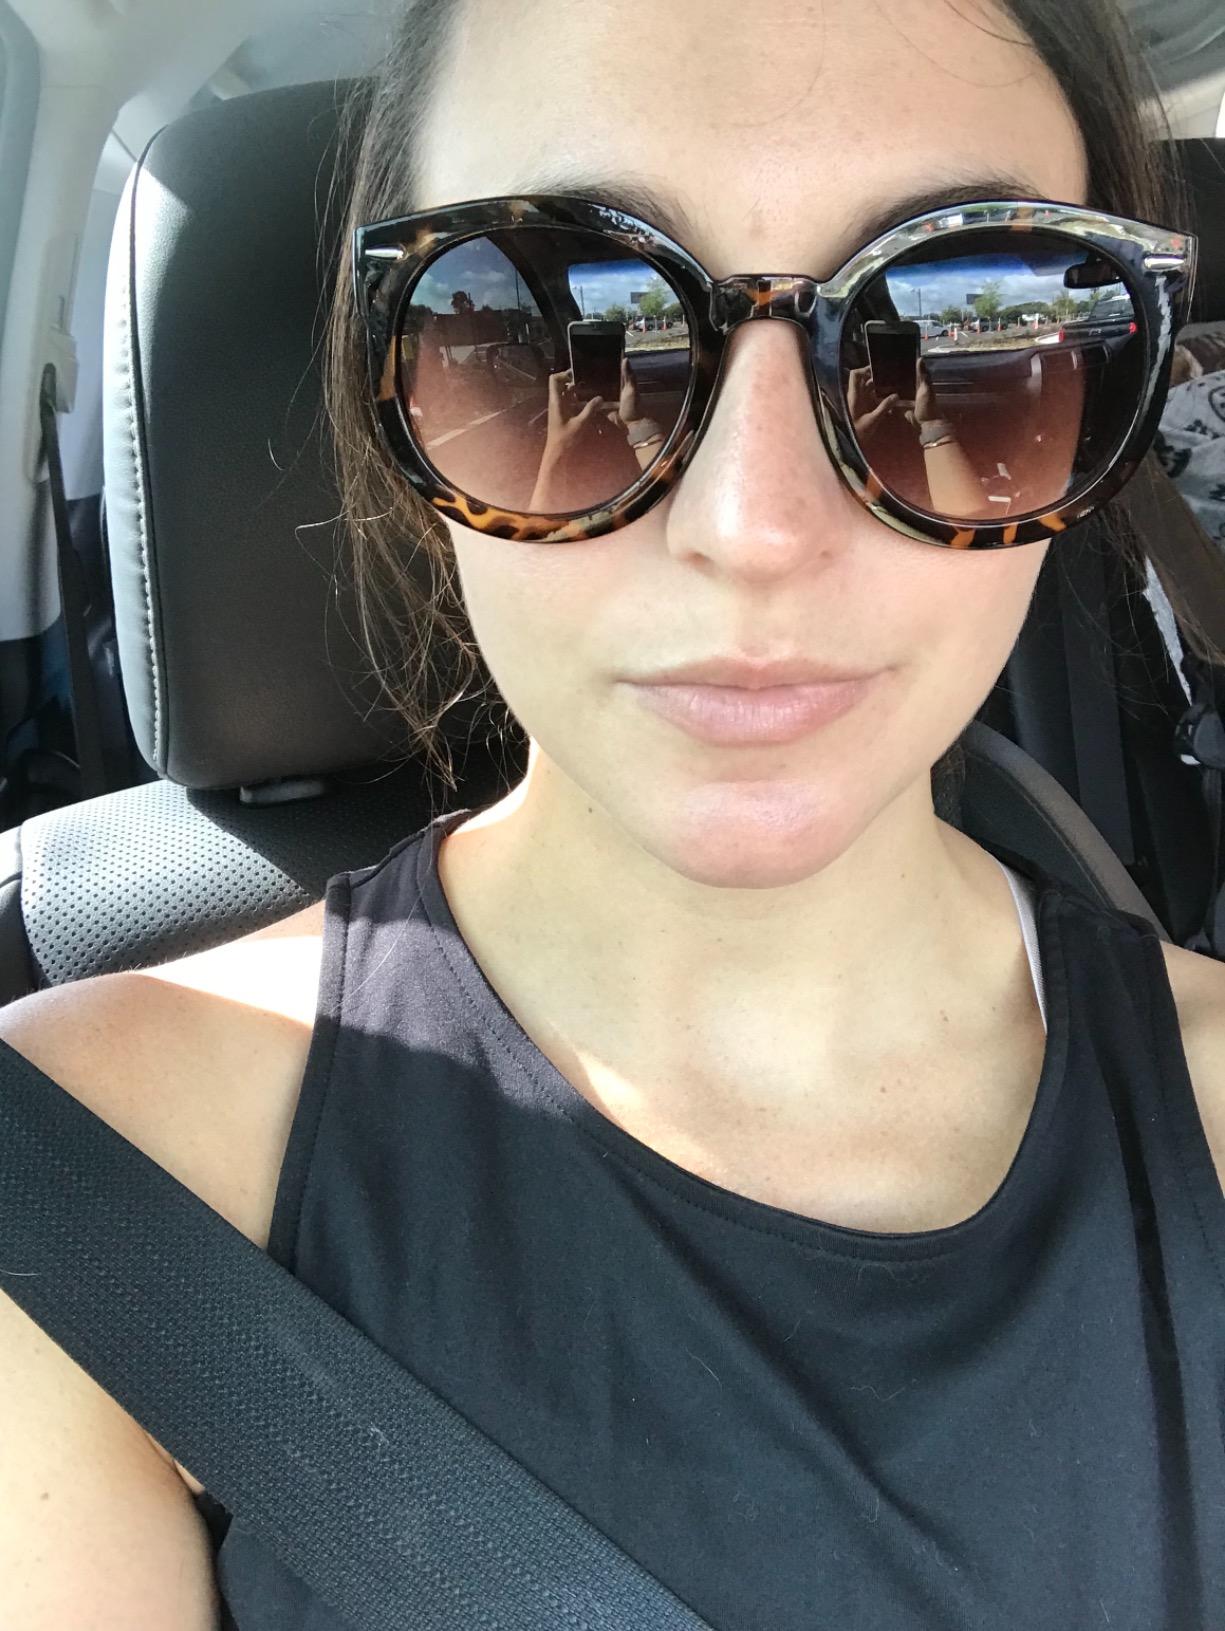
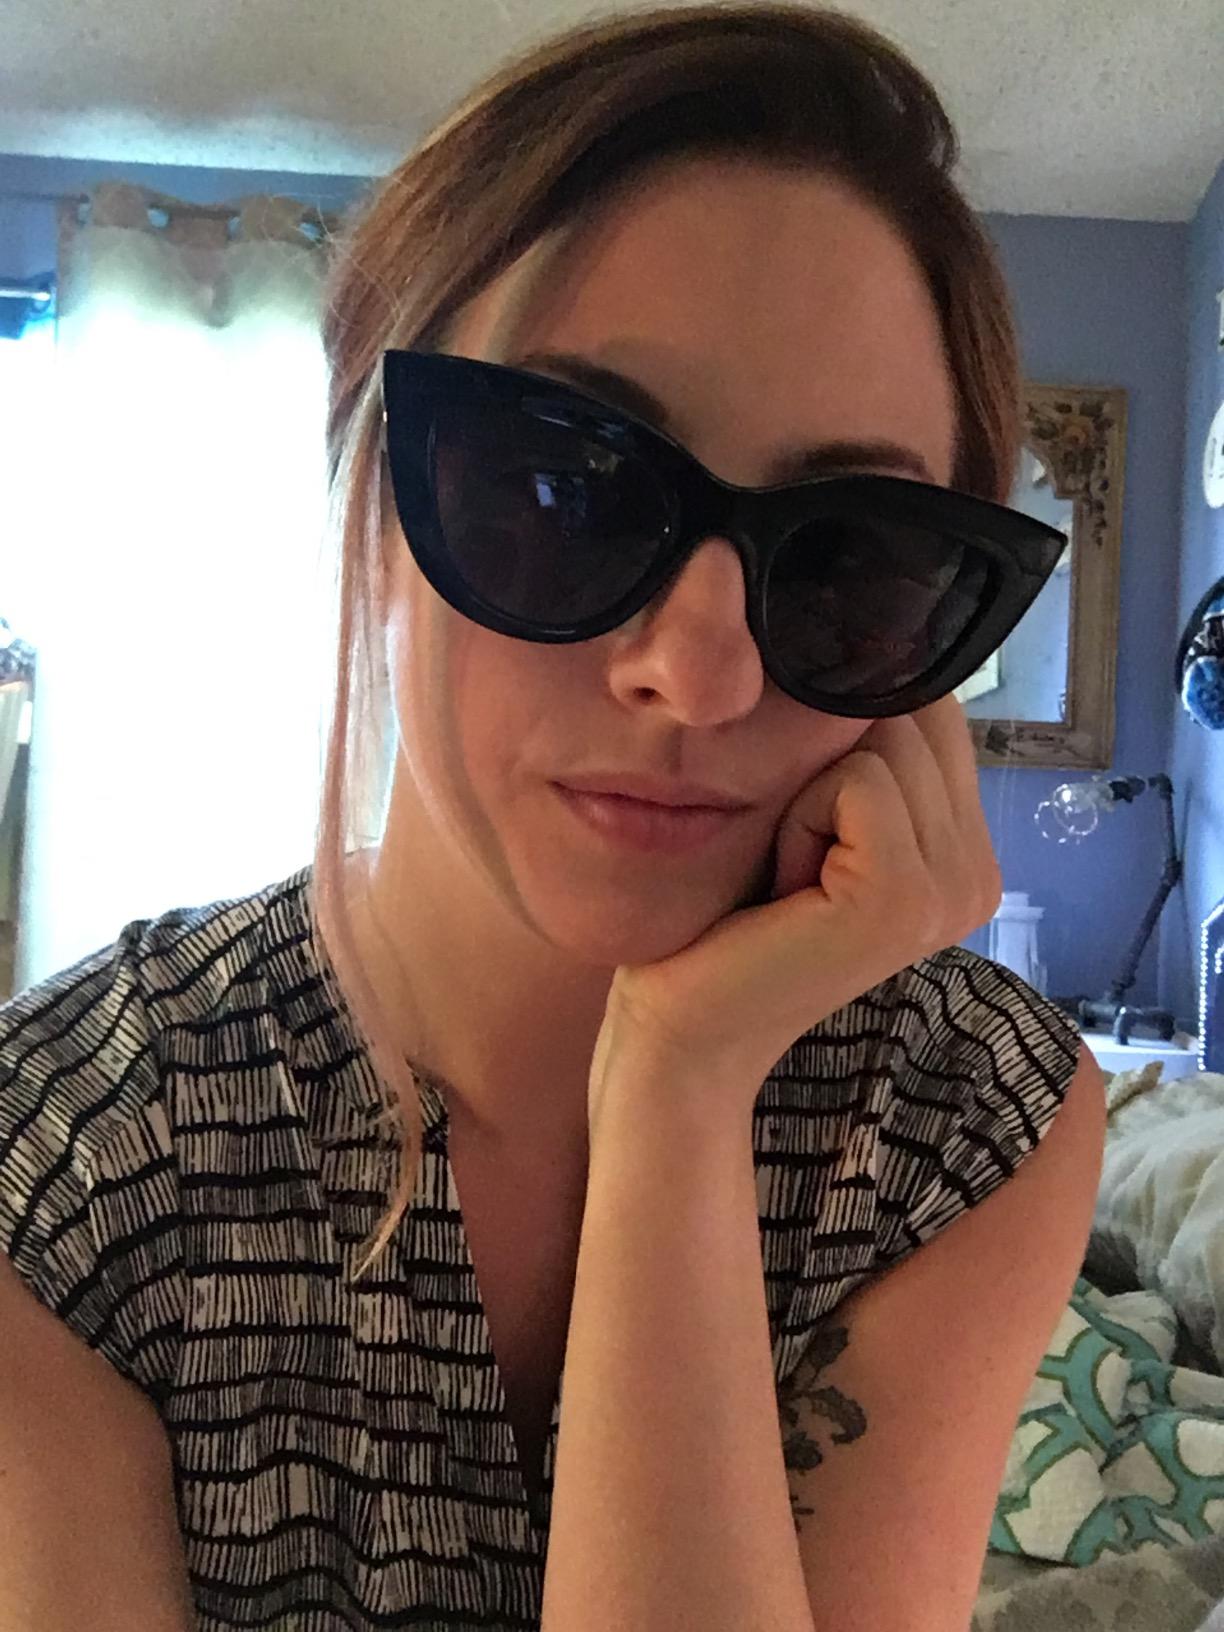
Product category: accessories_sunglasses
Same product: no